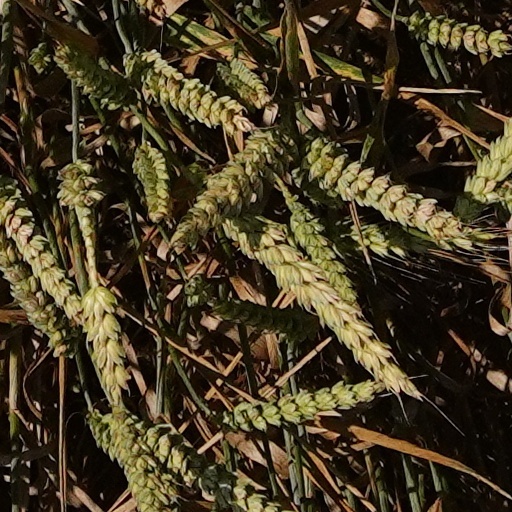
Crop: wheat